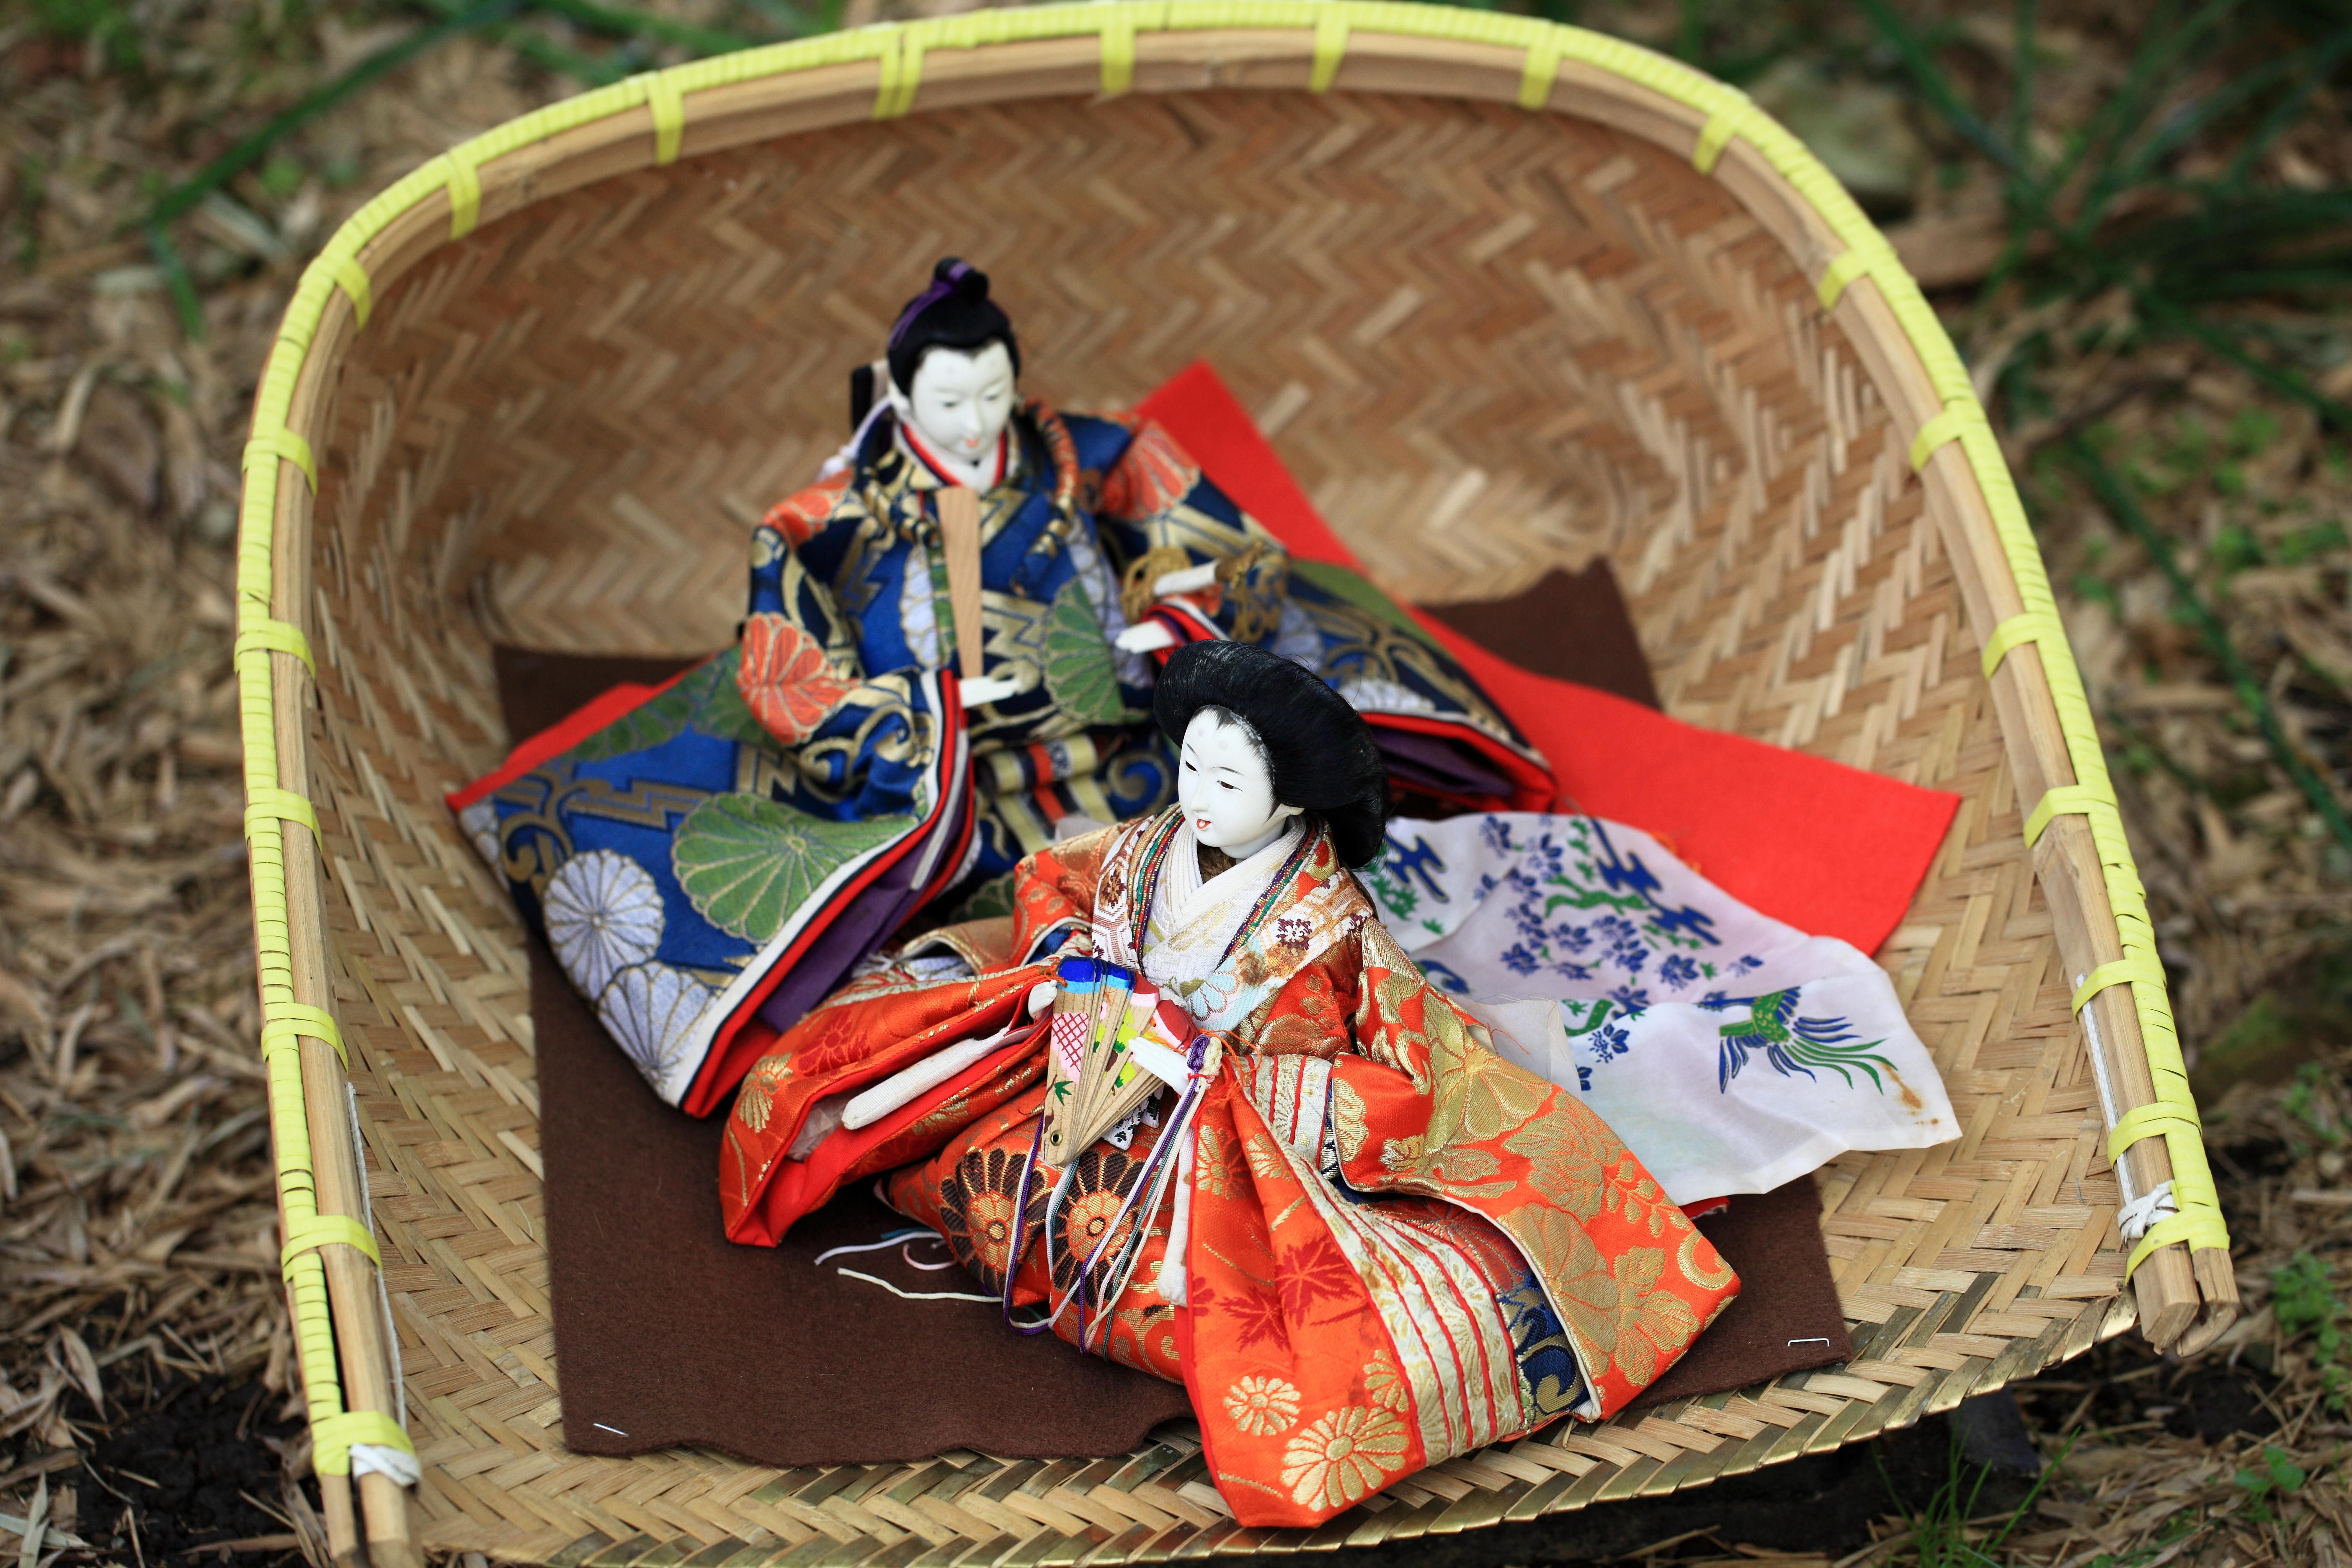
person, flower, high, art, japanese, dolls, 5d, style, hires, tradition, markii, middle ages, hi, res, resolution